Theropod paleopathology

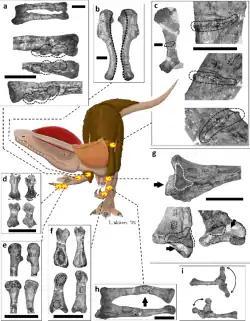
Paleopathologies in bones of a "Dilophosaurus" specimen, plotted onto a life restoration

One "Dilophosaurus wetherilli" specimen has a left humerus that is smaller than its right one. This asymmetry may have been a congenital deformity brought on by environmental stress during development. Another specimen bears both a possible abscessed humerus and injured vertebra.